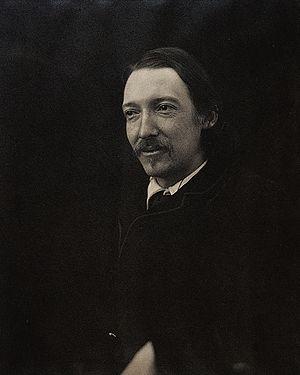
Robert Louis Stevenson /ˈɹɒbət ˈluɪs ˈstiːvənsən/, né le 13 novembre 1850 à Édimbourg et mort le 3 décembre 1894 à Vailima, est un écrivain écossais et un grand voyageur, célèbre pour ses romans L'Île au trésor, L'Étrange Cas du docteur Jekyll et de M. Hyde et pour son récit Voyage avec un âne dans les Cévennes.